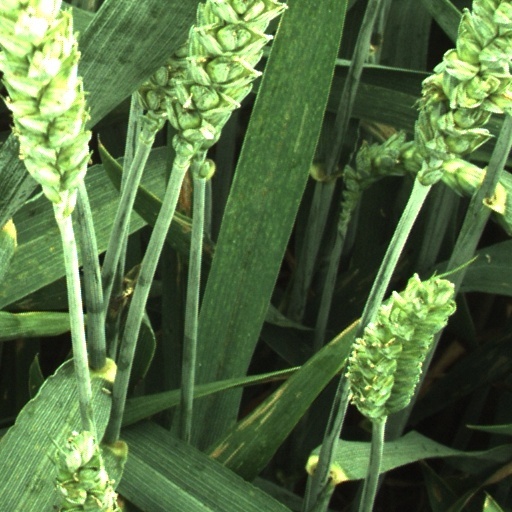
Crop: wheat